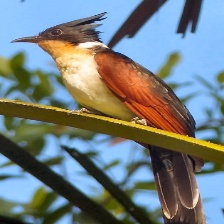
Species: CHESTNUT WINGED CUCKOO
Scientific name:  CLAMATOR COROMANDUS